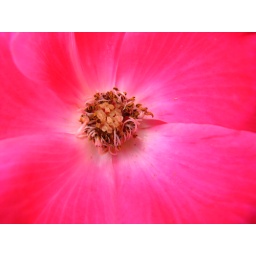
nice pink color in this rose